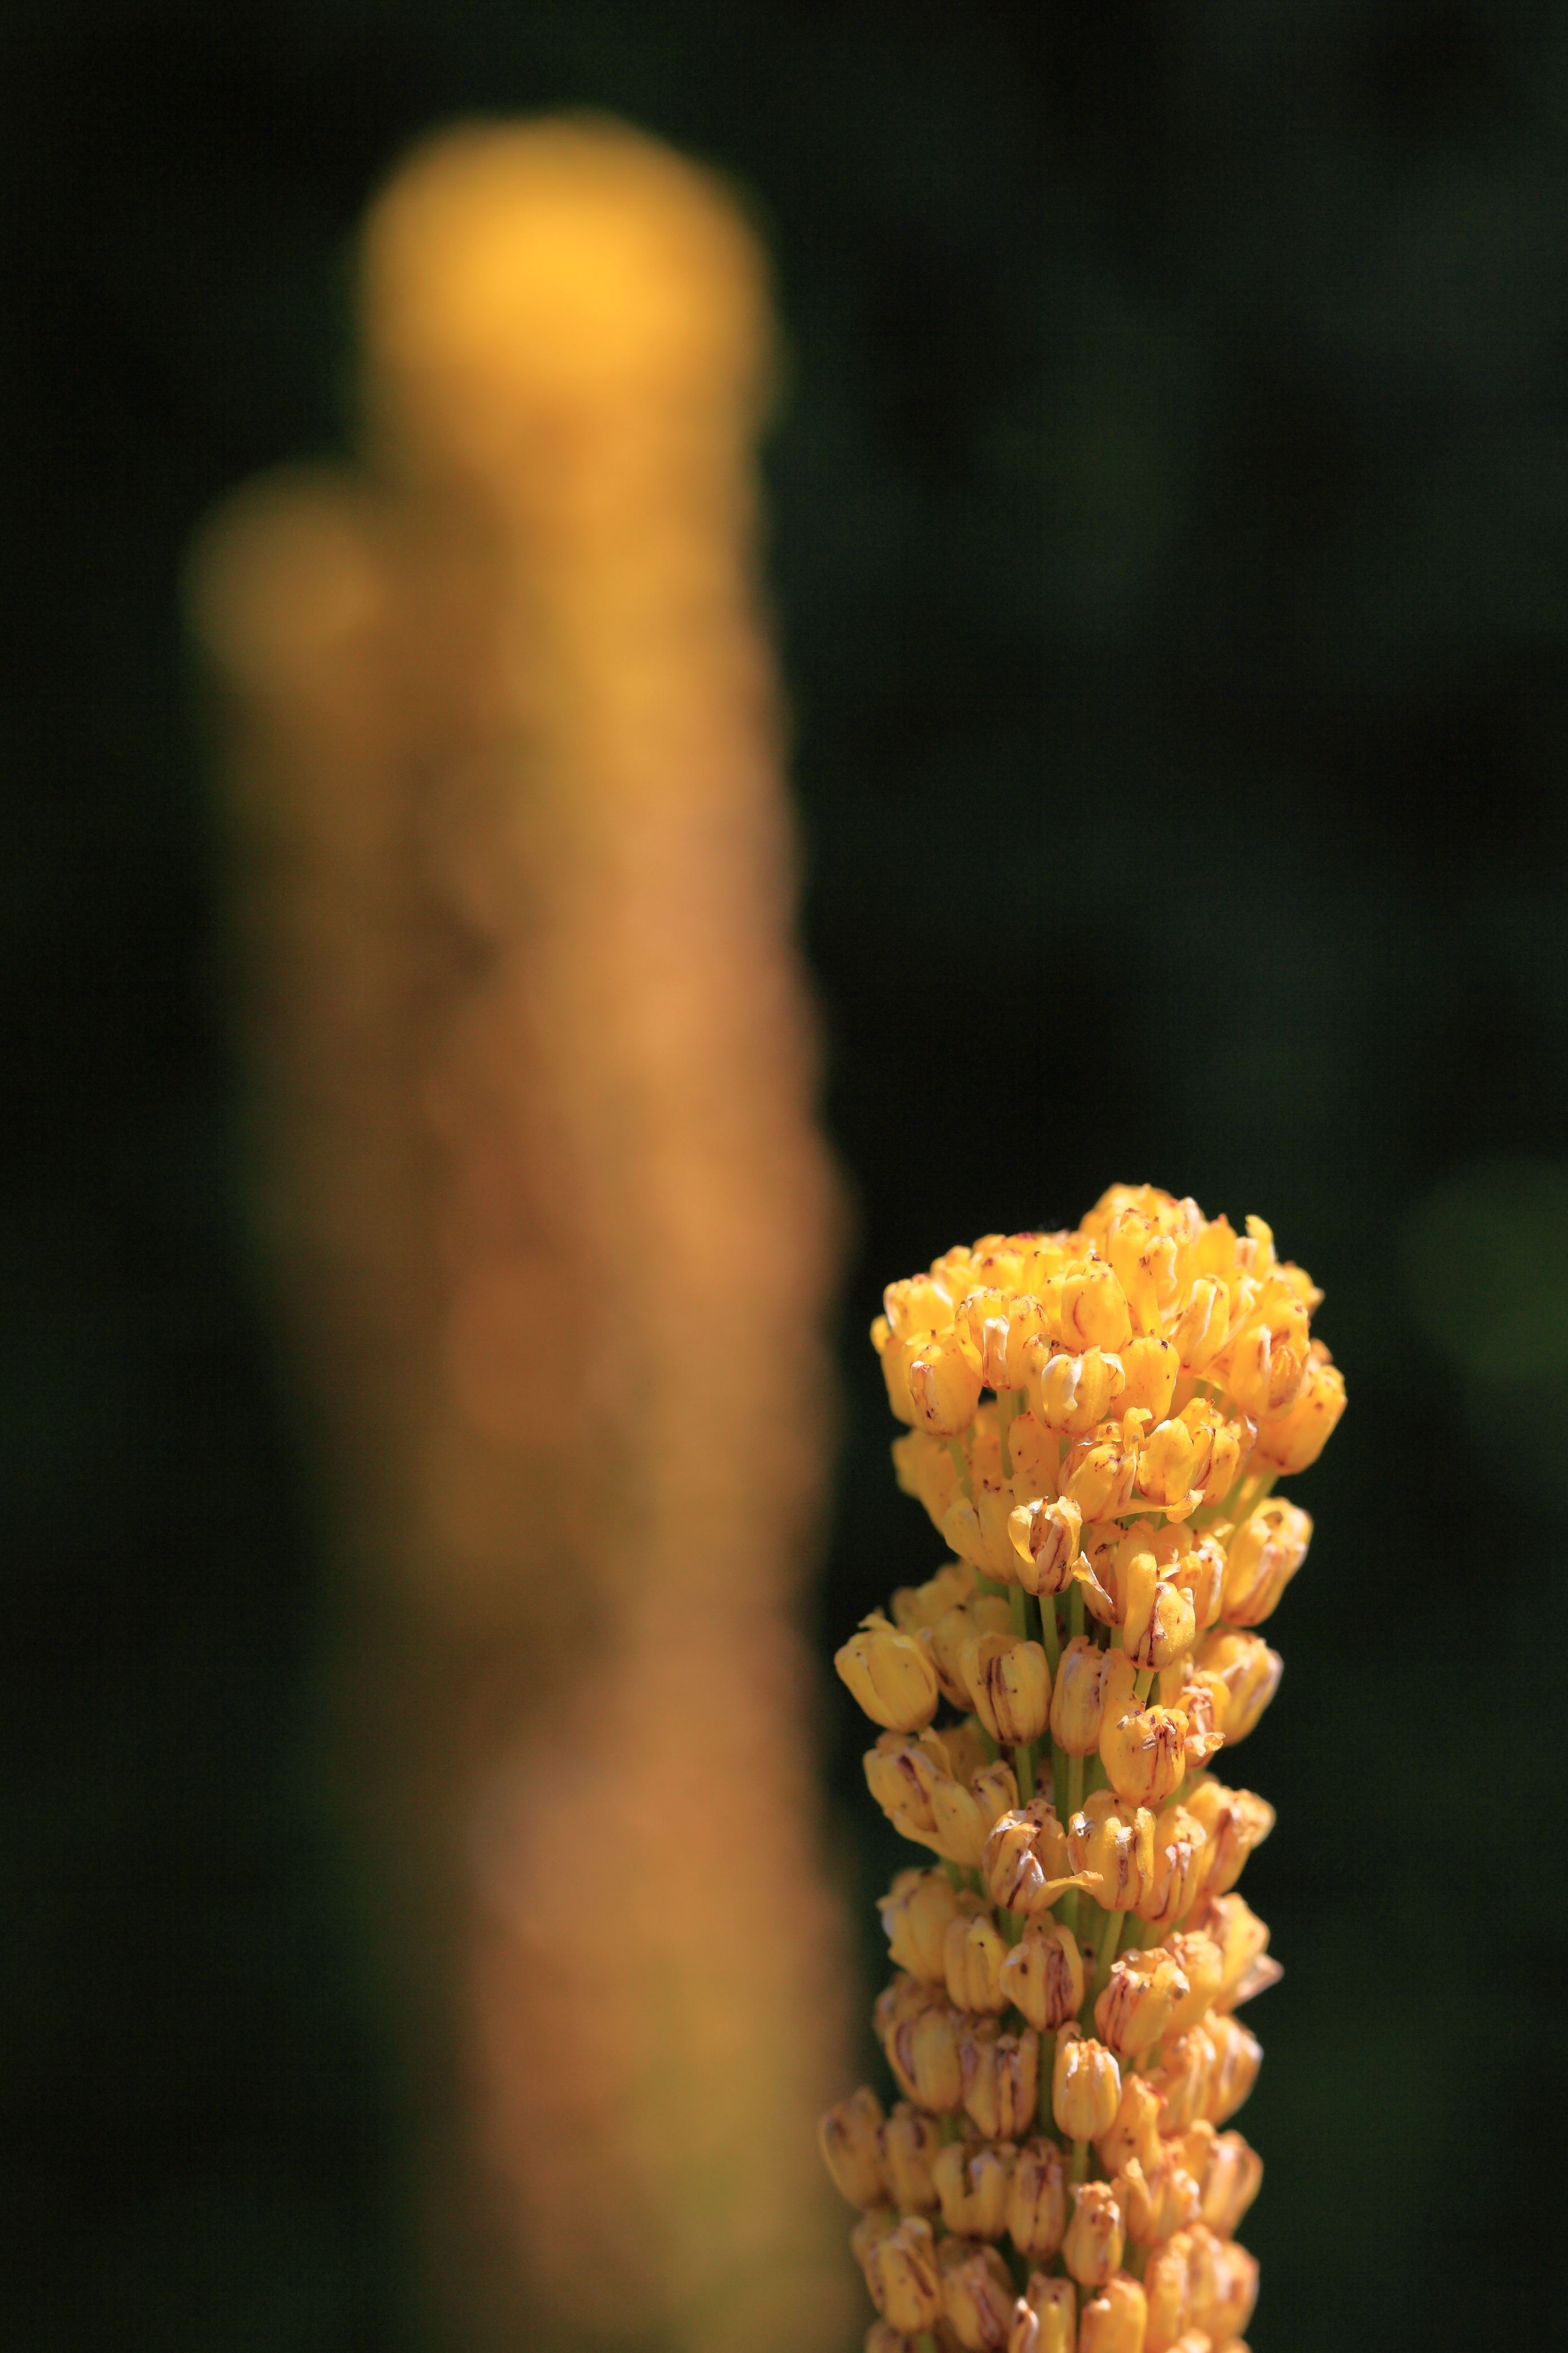
nature, branch, blossom, plant, photography, leaf, flower, pollen, high, crop, yellow, flora, close up, 5d, hires, bud, markii, hi, res, resolution, macro photography, plant stem